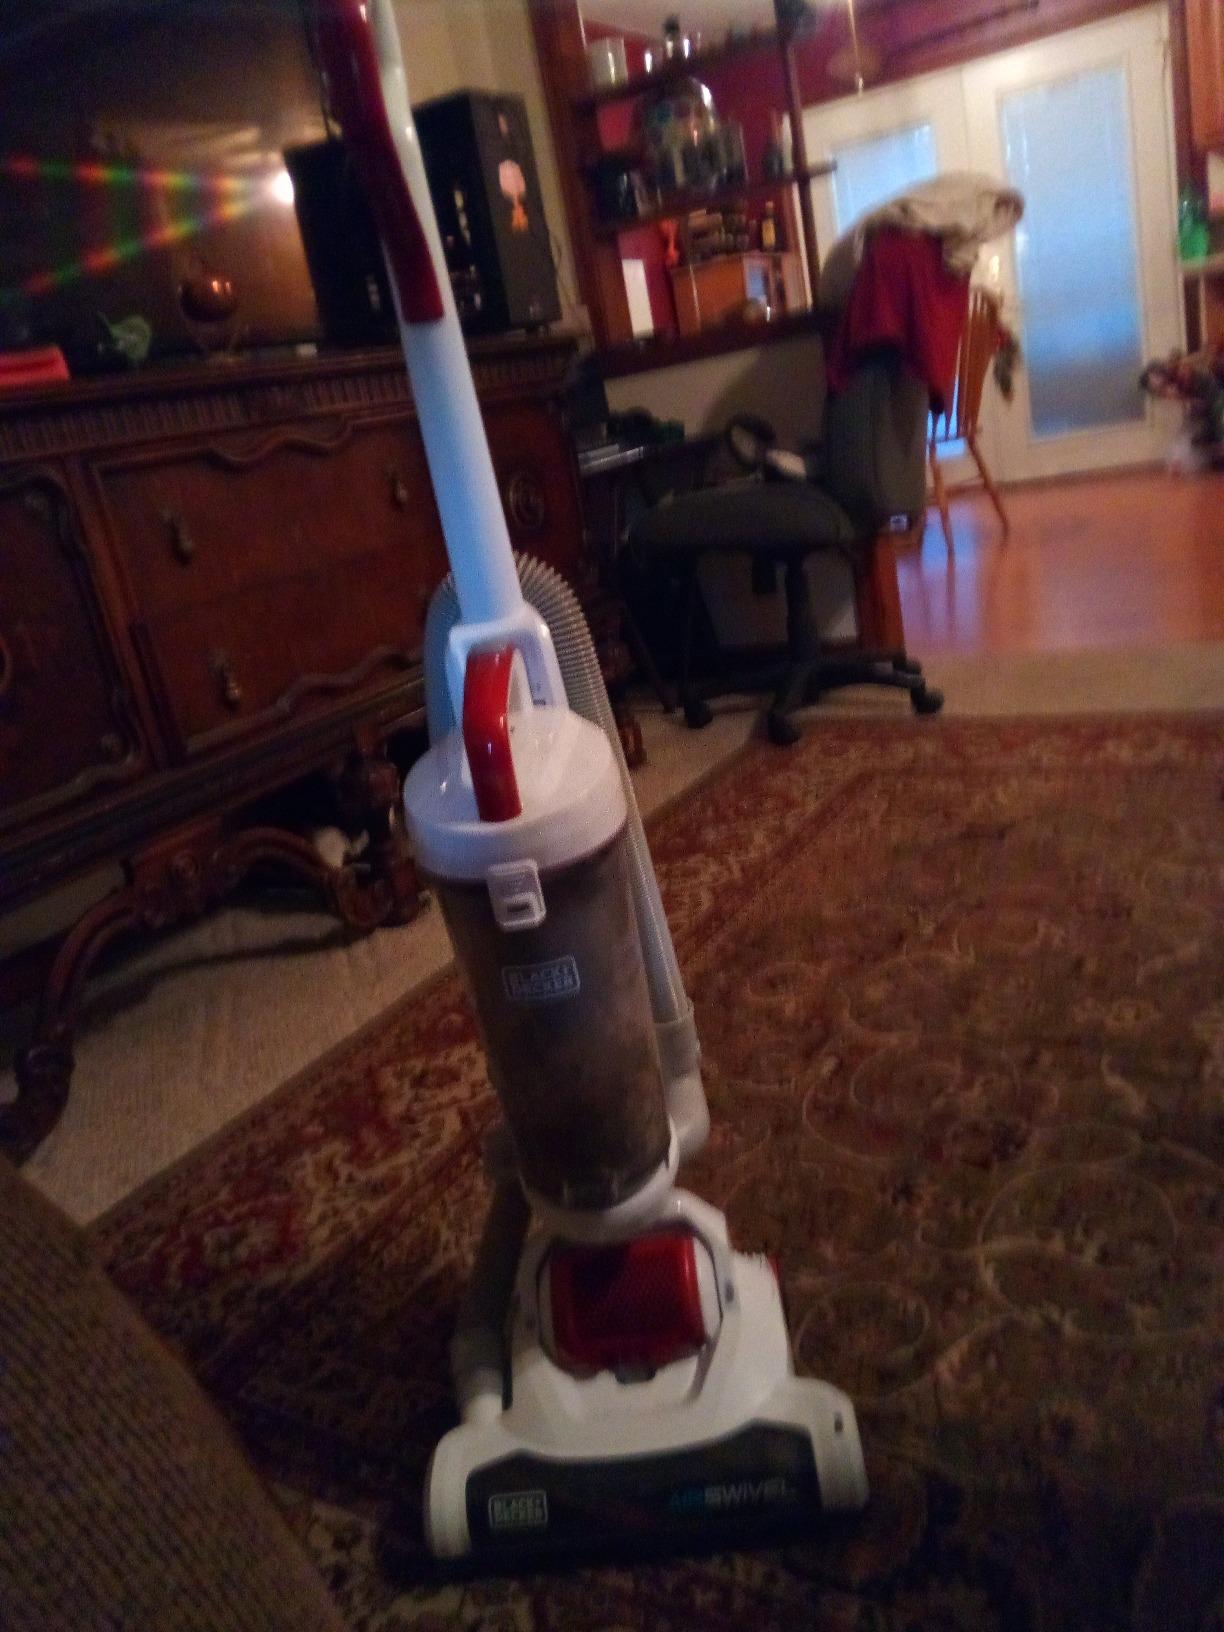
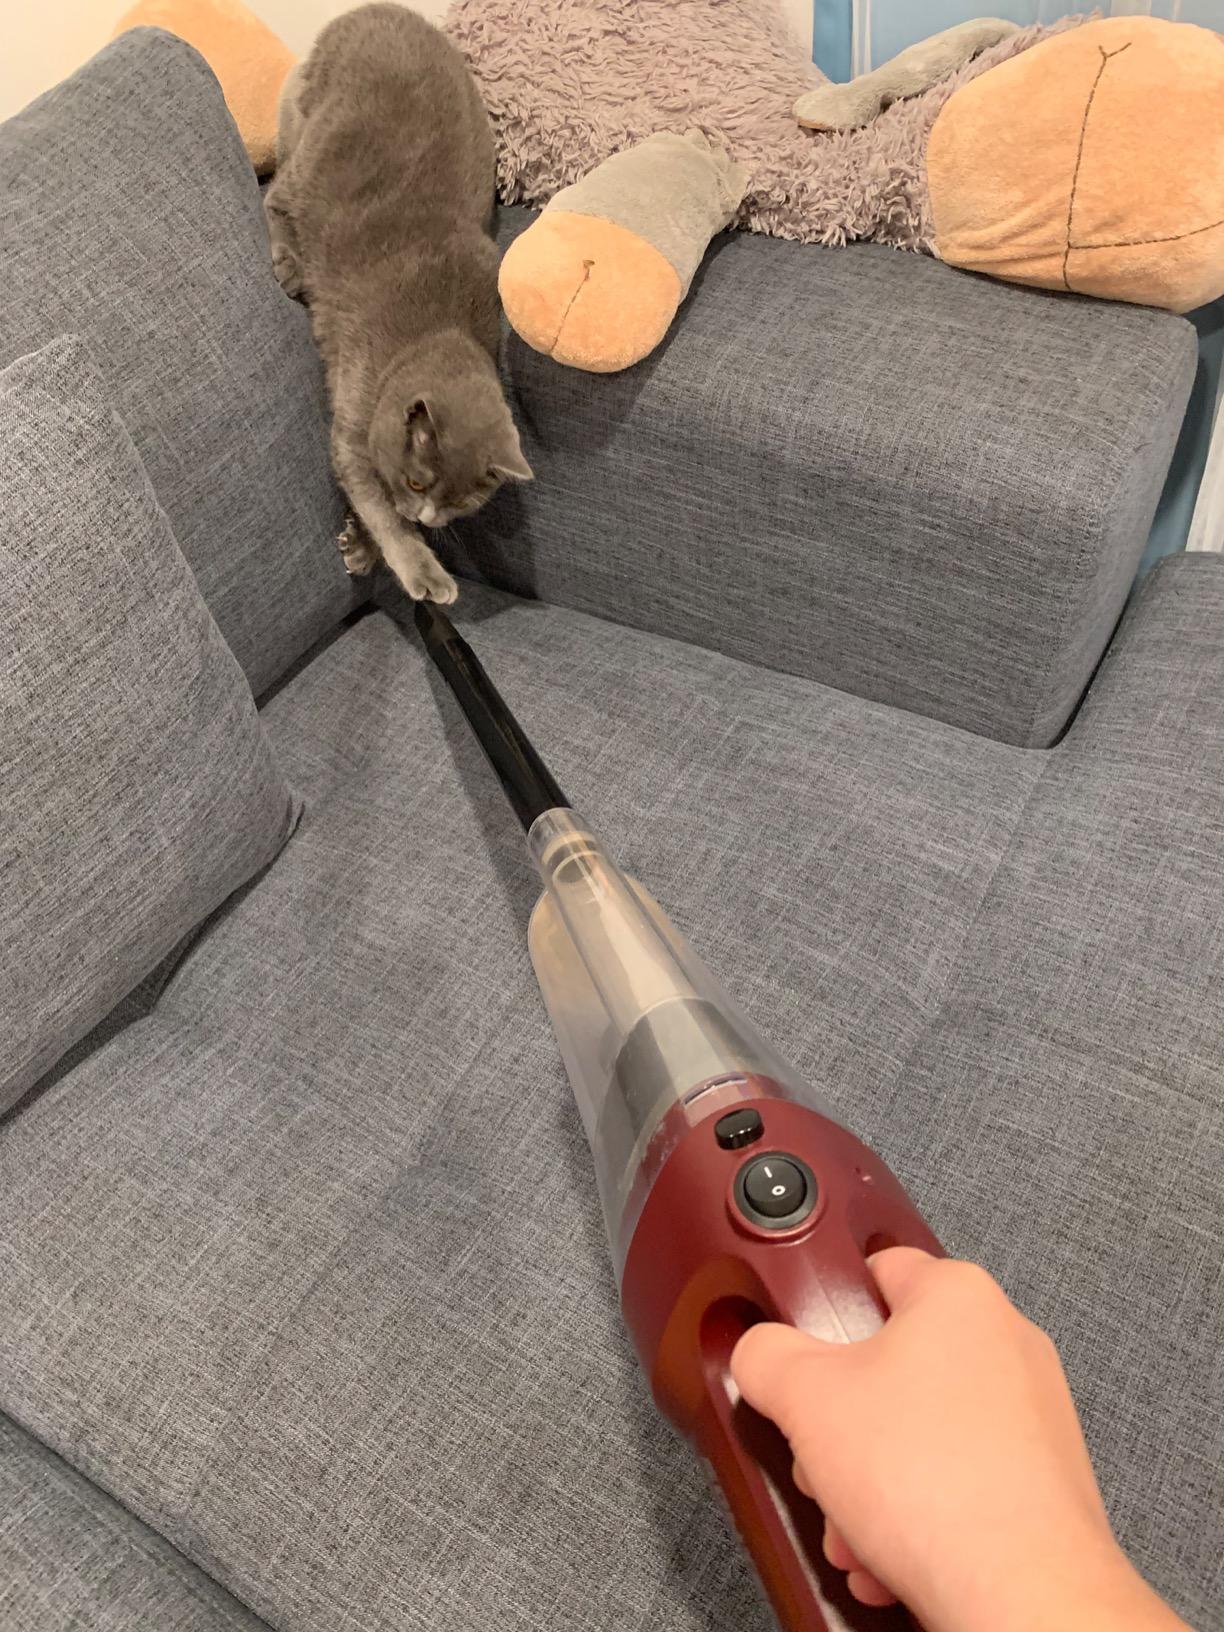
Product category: items_vacuum
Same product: no